Tibirke Church

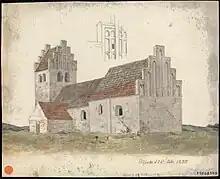
Tibirke Church in 1838.

The church is first mentioned in around 1210 when the Tithe right was transferred from the Bishops of Roskilde to Æbelholt Abbey. A parish priest is mentioned in 1301. In 1567, Tibirke was home to 16 tithe-paying households. Towards the end of the century, drifting sands began to bury the fields and farms in the area. In 1612, Tibirke Parish was so hit hard by sand drifts that the church was annexed to Vejby. In 1732, Vejby was granted royal permission to provide economic support for the dilapidated Tibirke Church.